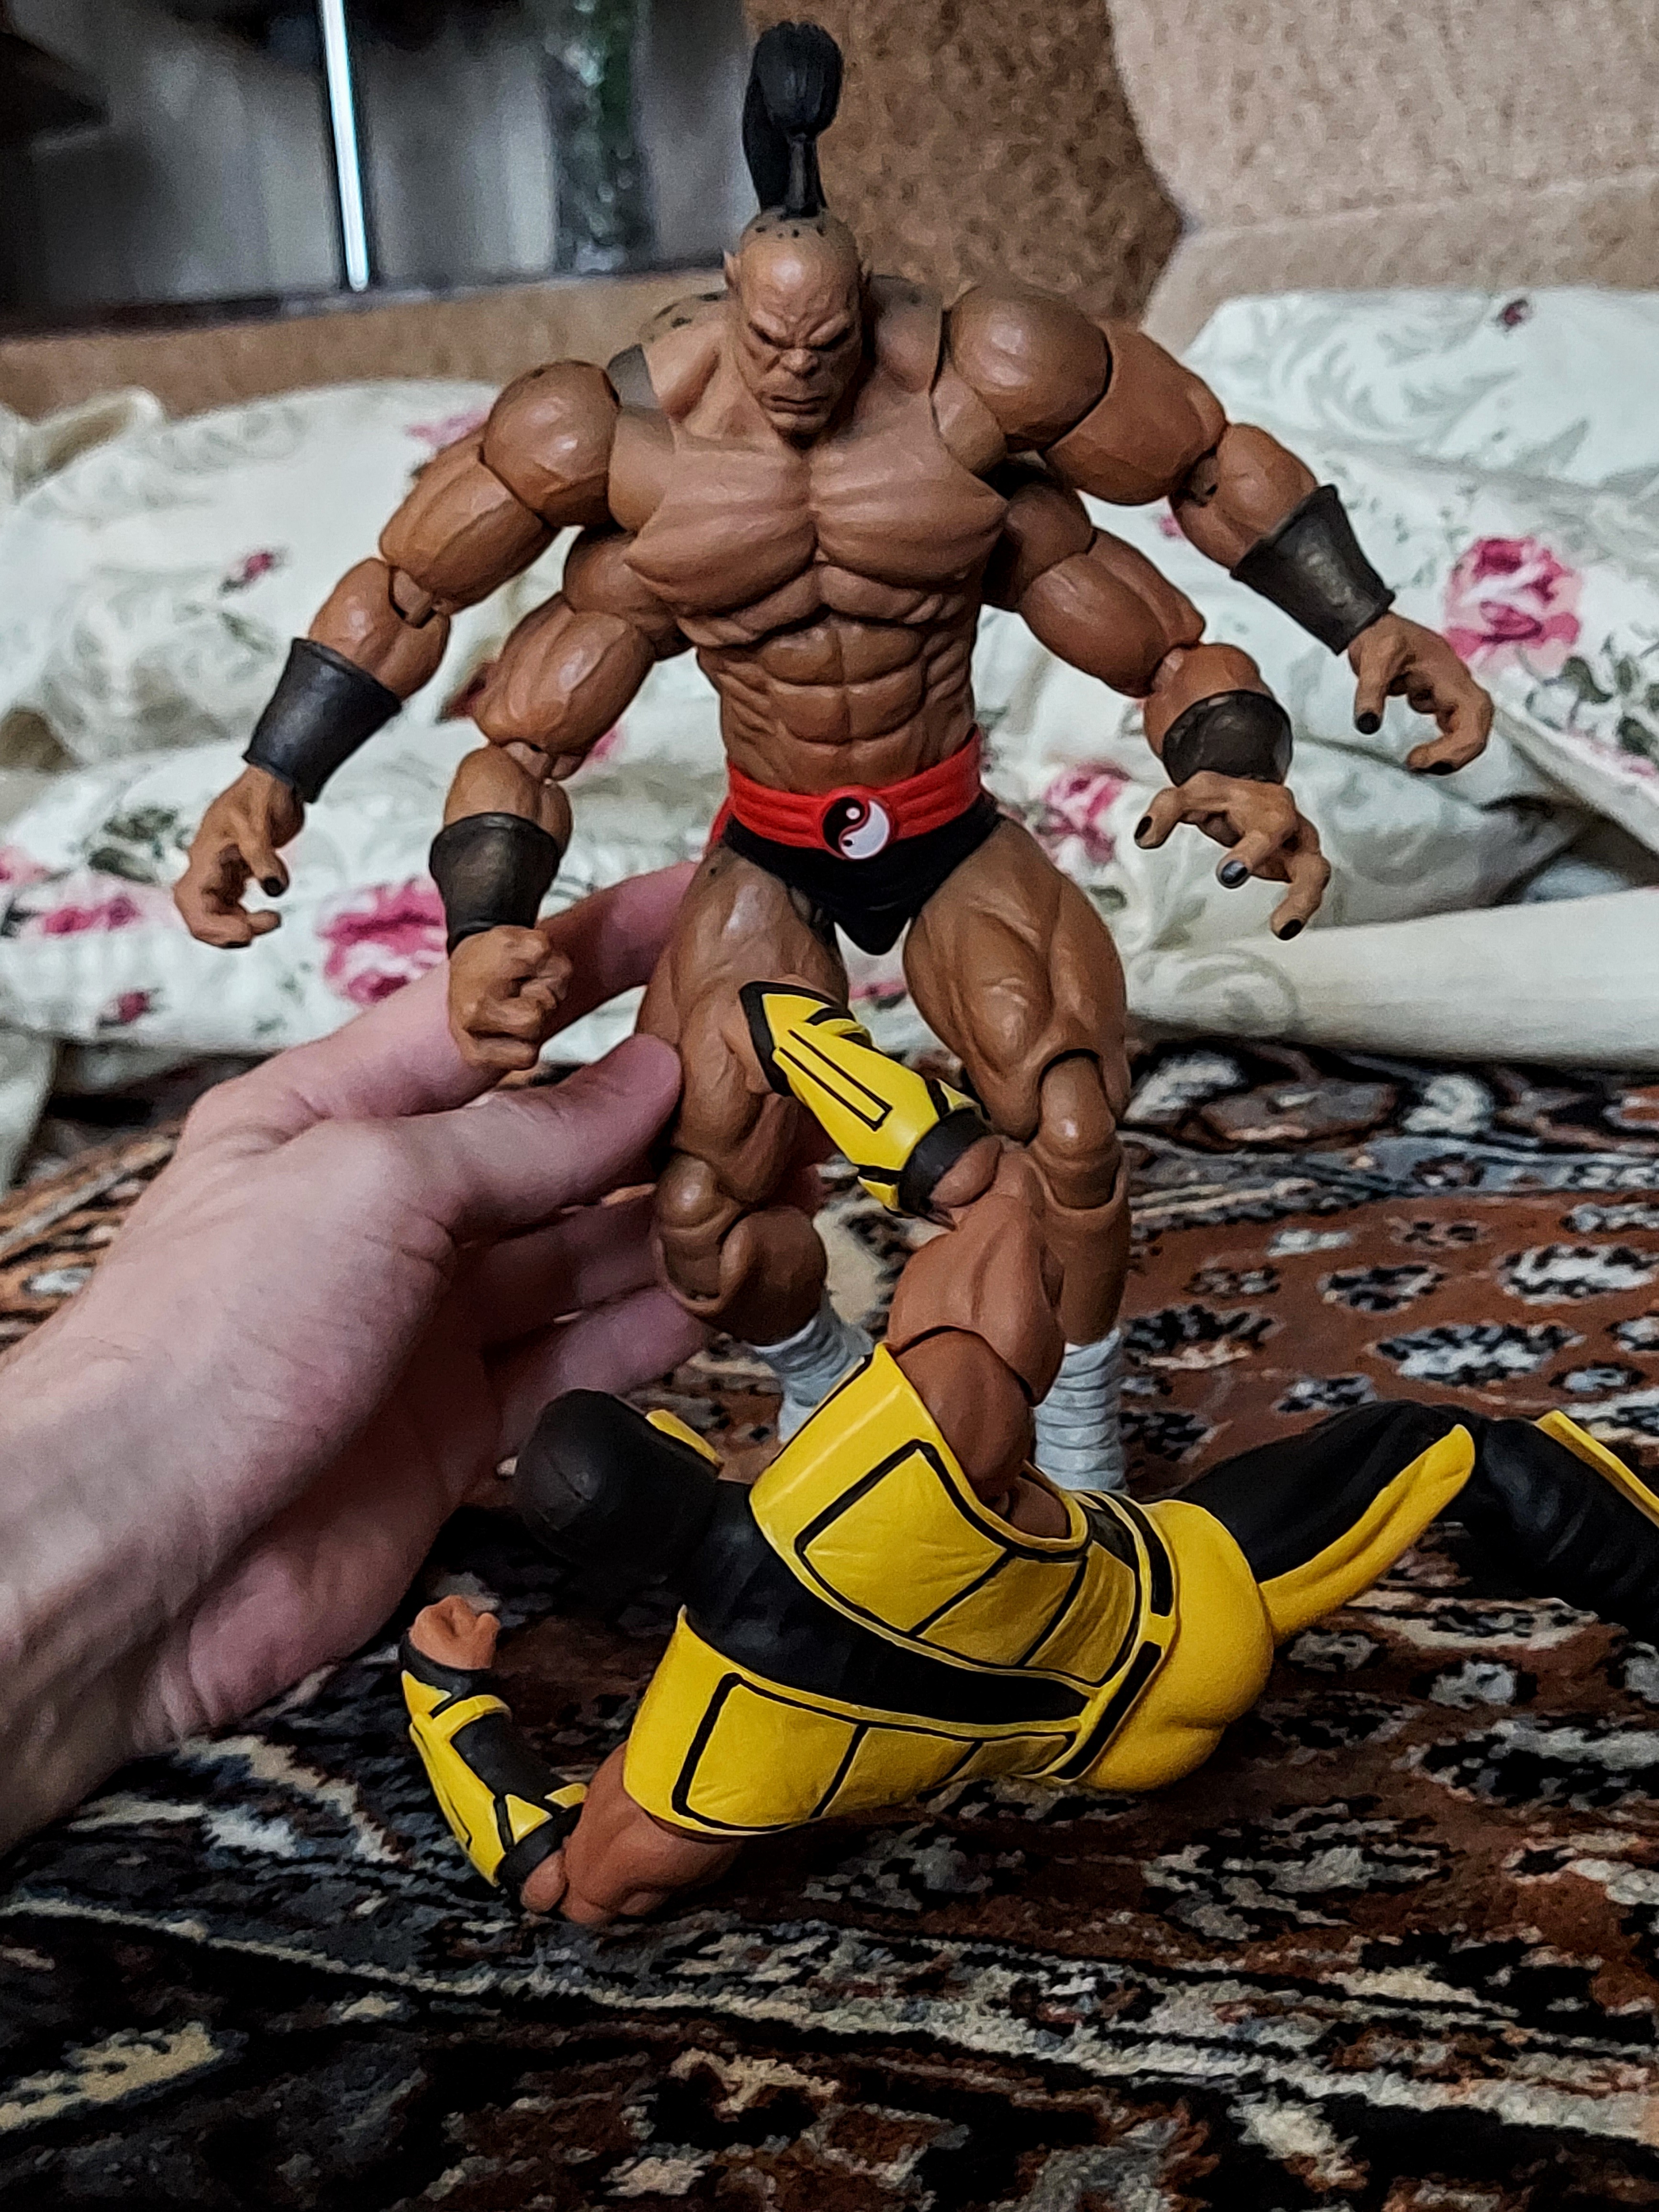
Shokan, storm, collectibles, warrior, fighter, action, figure, shorts, human body, bodybuilder, thigh, undergarment, underpants, competition event, Barechested, bodybuilding, hat, briefs, chest, trunks, event, contact sport, competition, combat sport, human leg, fictional character, abdomen, sports, physical fitness, fun, striking combat sports, championship, action figure, soil, fiction, recreation, flesh, individual sports, wrestling